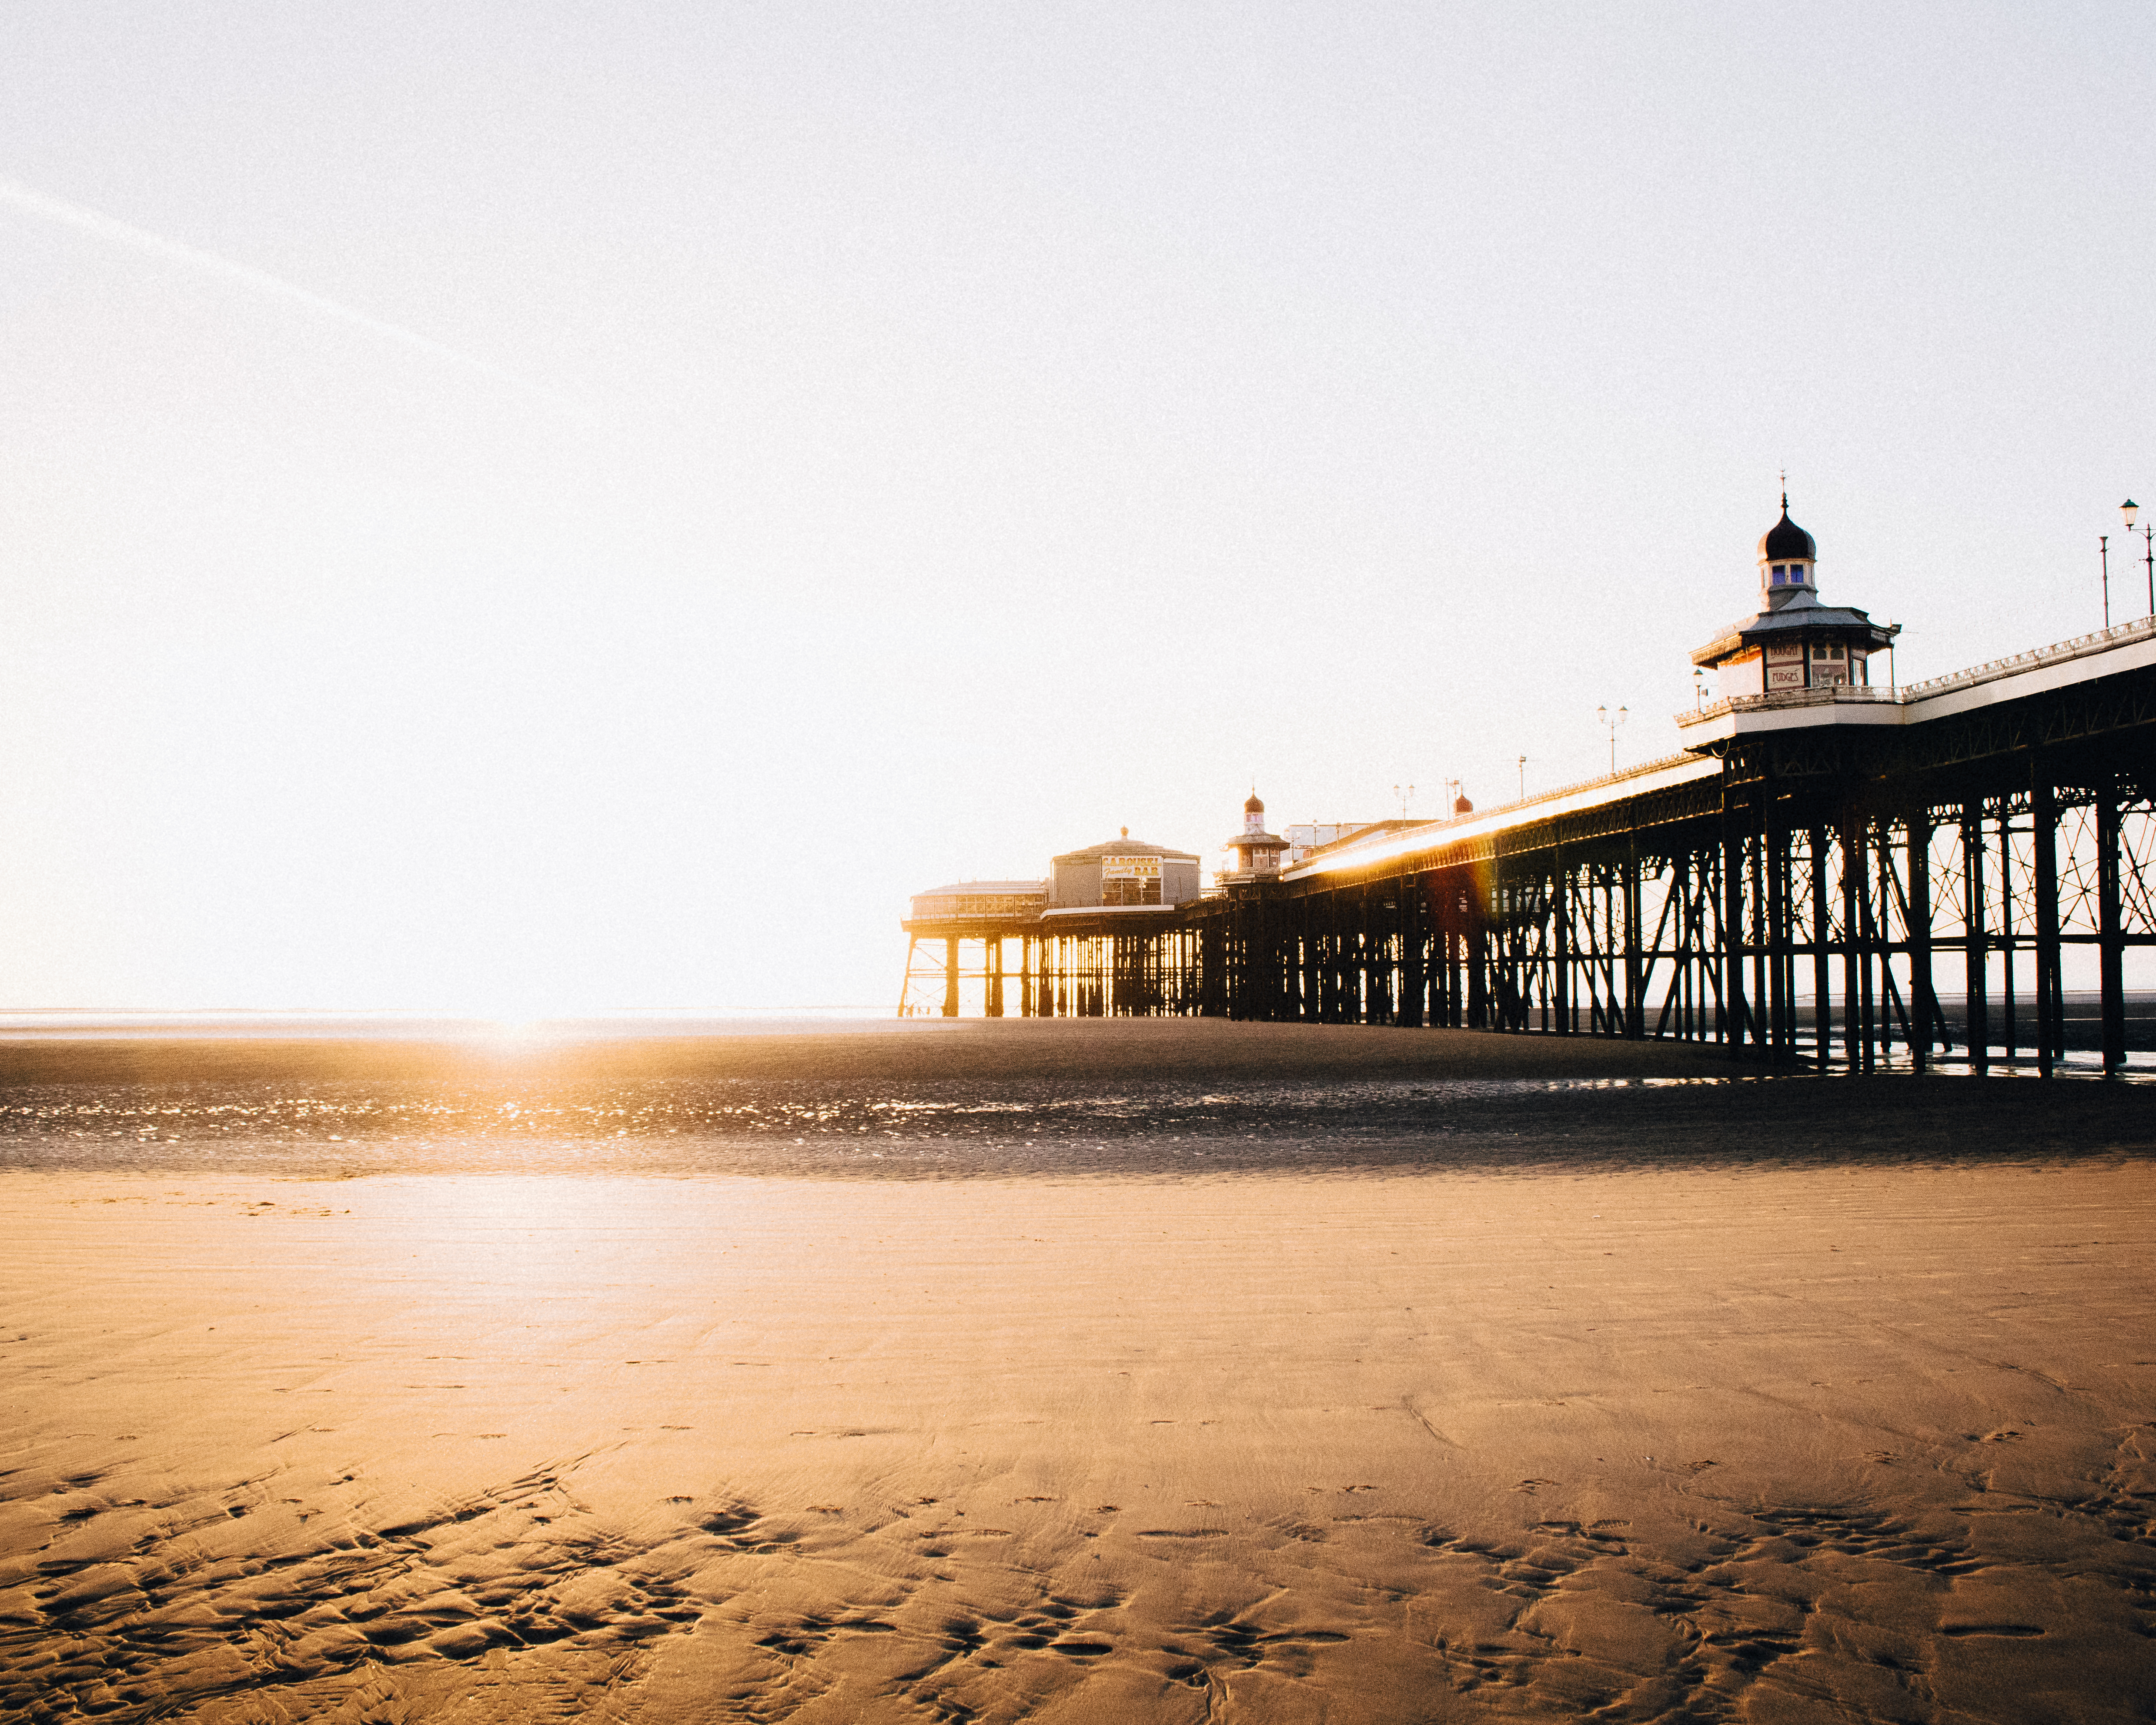
beach, sea, coast, sand, ocean, horizon, boardwalk, sunset, morning, shore, wave, pier, walkway, dusk, evening, body of water, temple